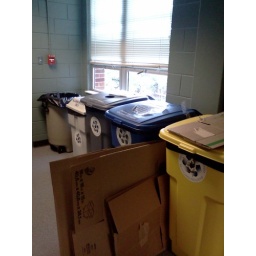
Being green by recycling cans, paper and even boxes